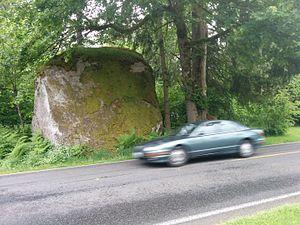
La Roche de Lake Lawrence ou Roche du Lac Lawrence est un bloc erratique situé dans l'État de Washington, aux États-Unis.